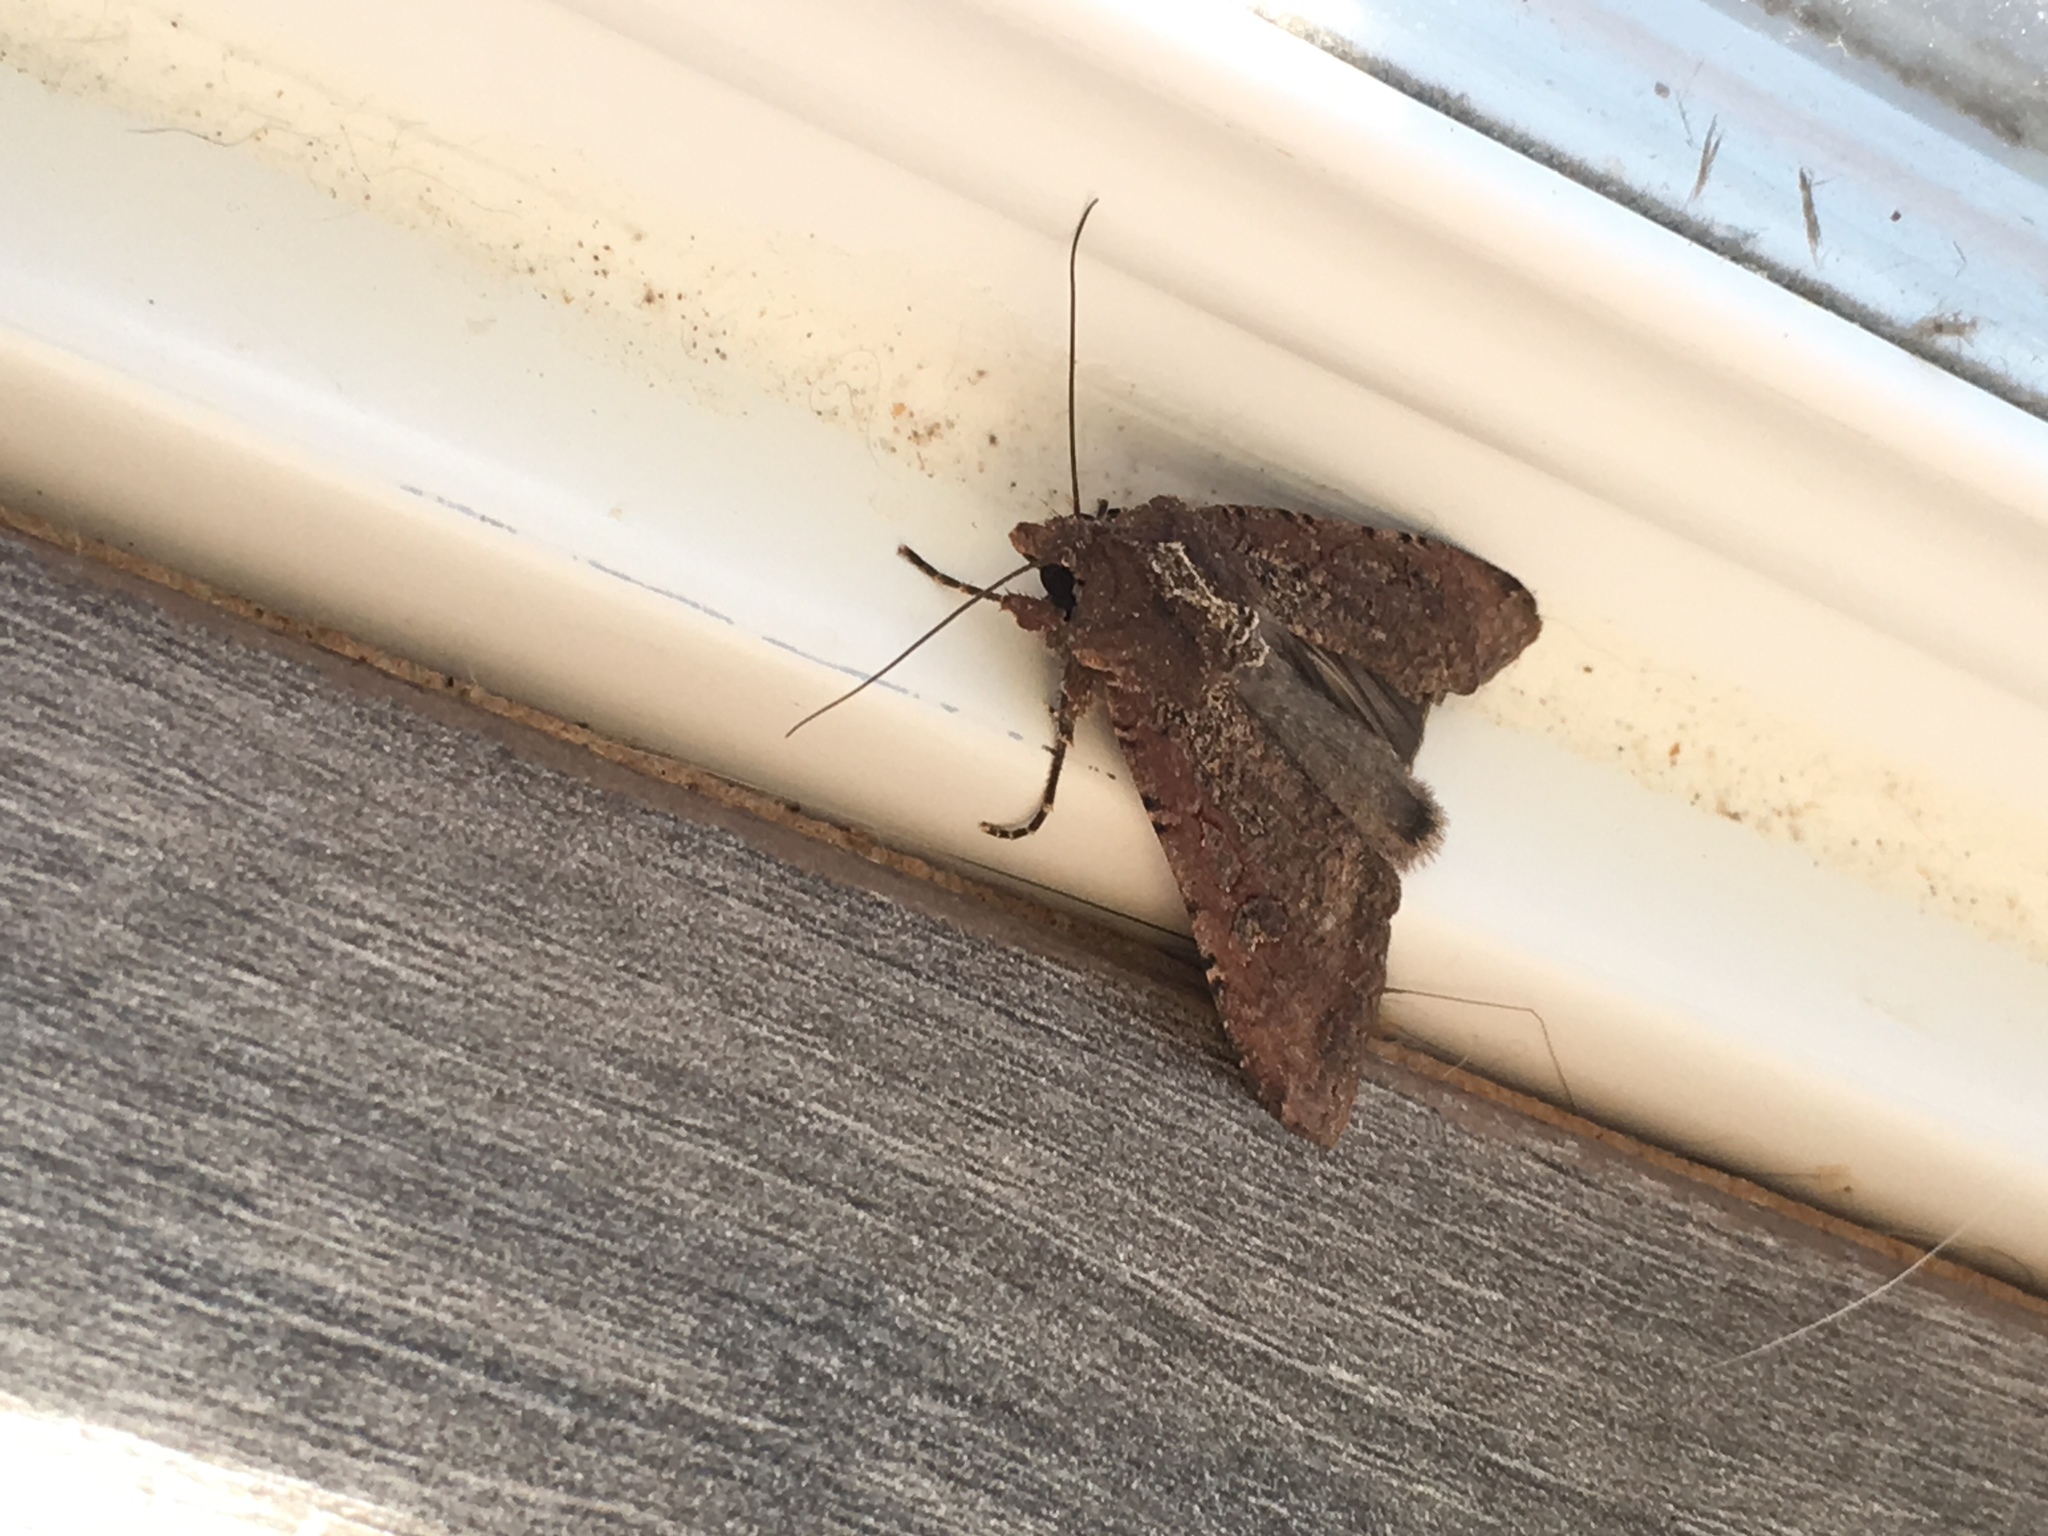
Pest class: cutworms